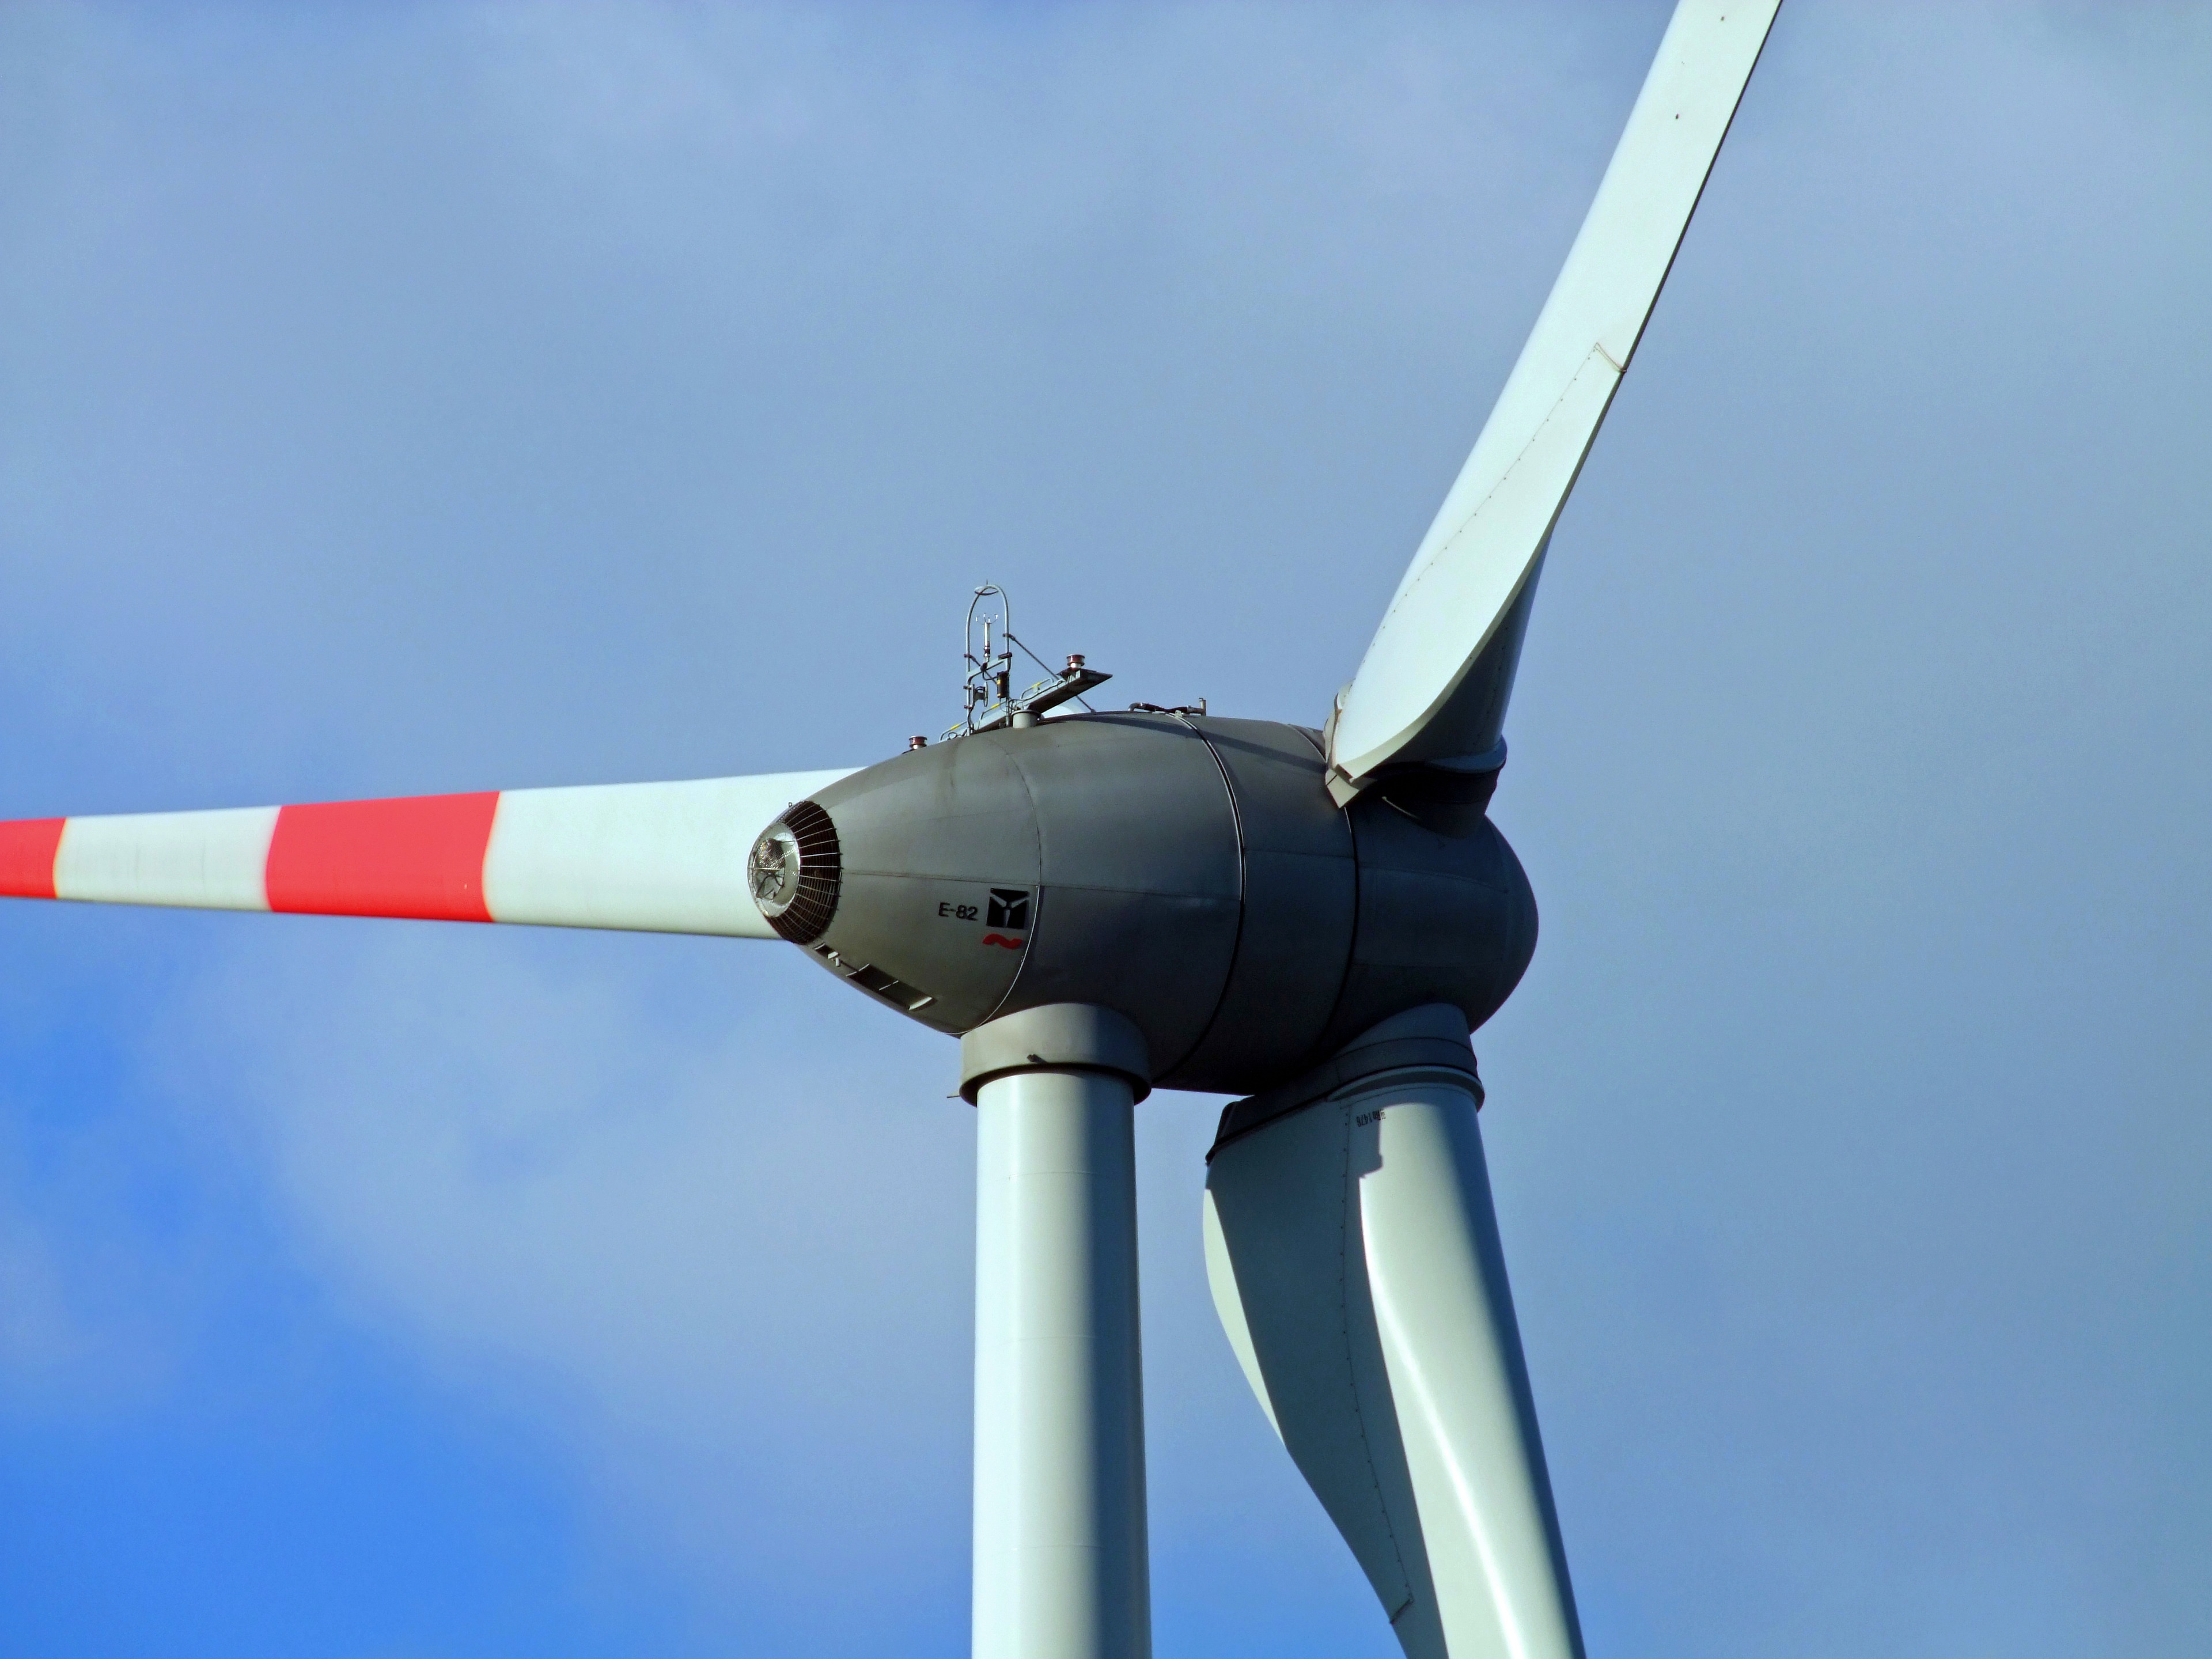
wing, sky, technology, wind, aircraft, vehicle, aviation, flight, machine, wind turbine, turbine, wind energy, wind power, current, large, propeller, power generation, environmental technology, rotor blades, electricity production, atmosphere of earth, aircraft engine, general aviation